Leroy Chollet

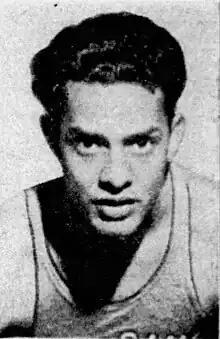
Chollet at Canisius College in 1948

Leroy Patrick Chollet (March 5, 1925 – June 10, 1998) was an American professional basketball player. Chollet and his brothers attended Holy Cross School in New Orleans and excelled in sports. After a year in the United States Navy, Chollet enrolled at Loyola University New Orleans and led the Loyola Wolf Pack to their first NAIA men's basketball championship in 1945. Louisiana schools were segregated at the time. Chollet had an African American great-grandparent, and when this was revealed he was pressured into leaving Loyola. He moved to New York and played three seasons for Canisius College. In New York, he passed as white; Canisius would later claim Chollet to be the school's first African American basketball player.